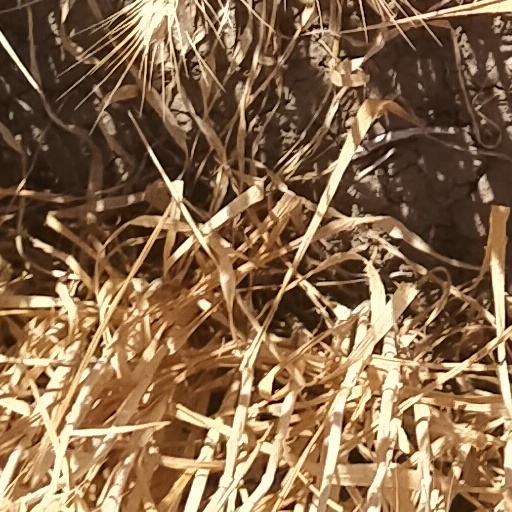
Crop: wheat